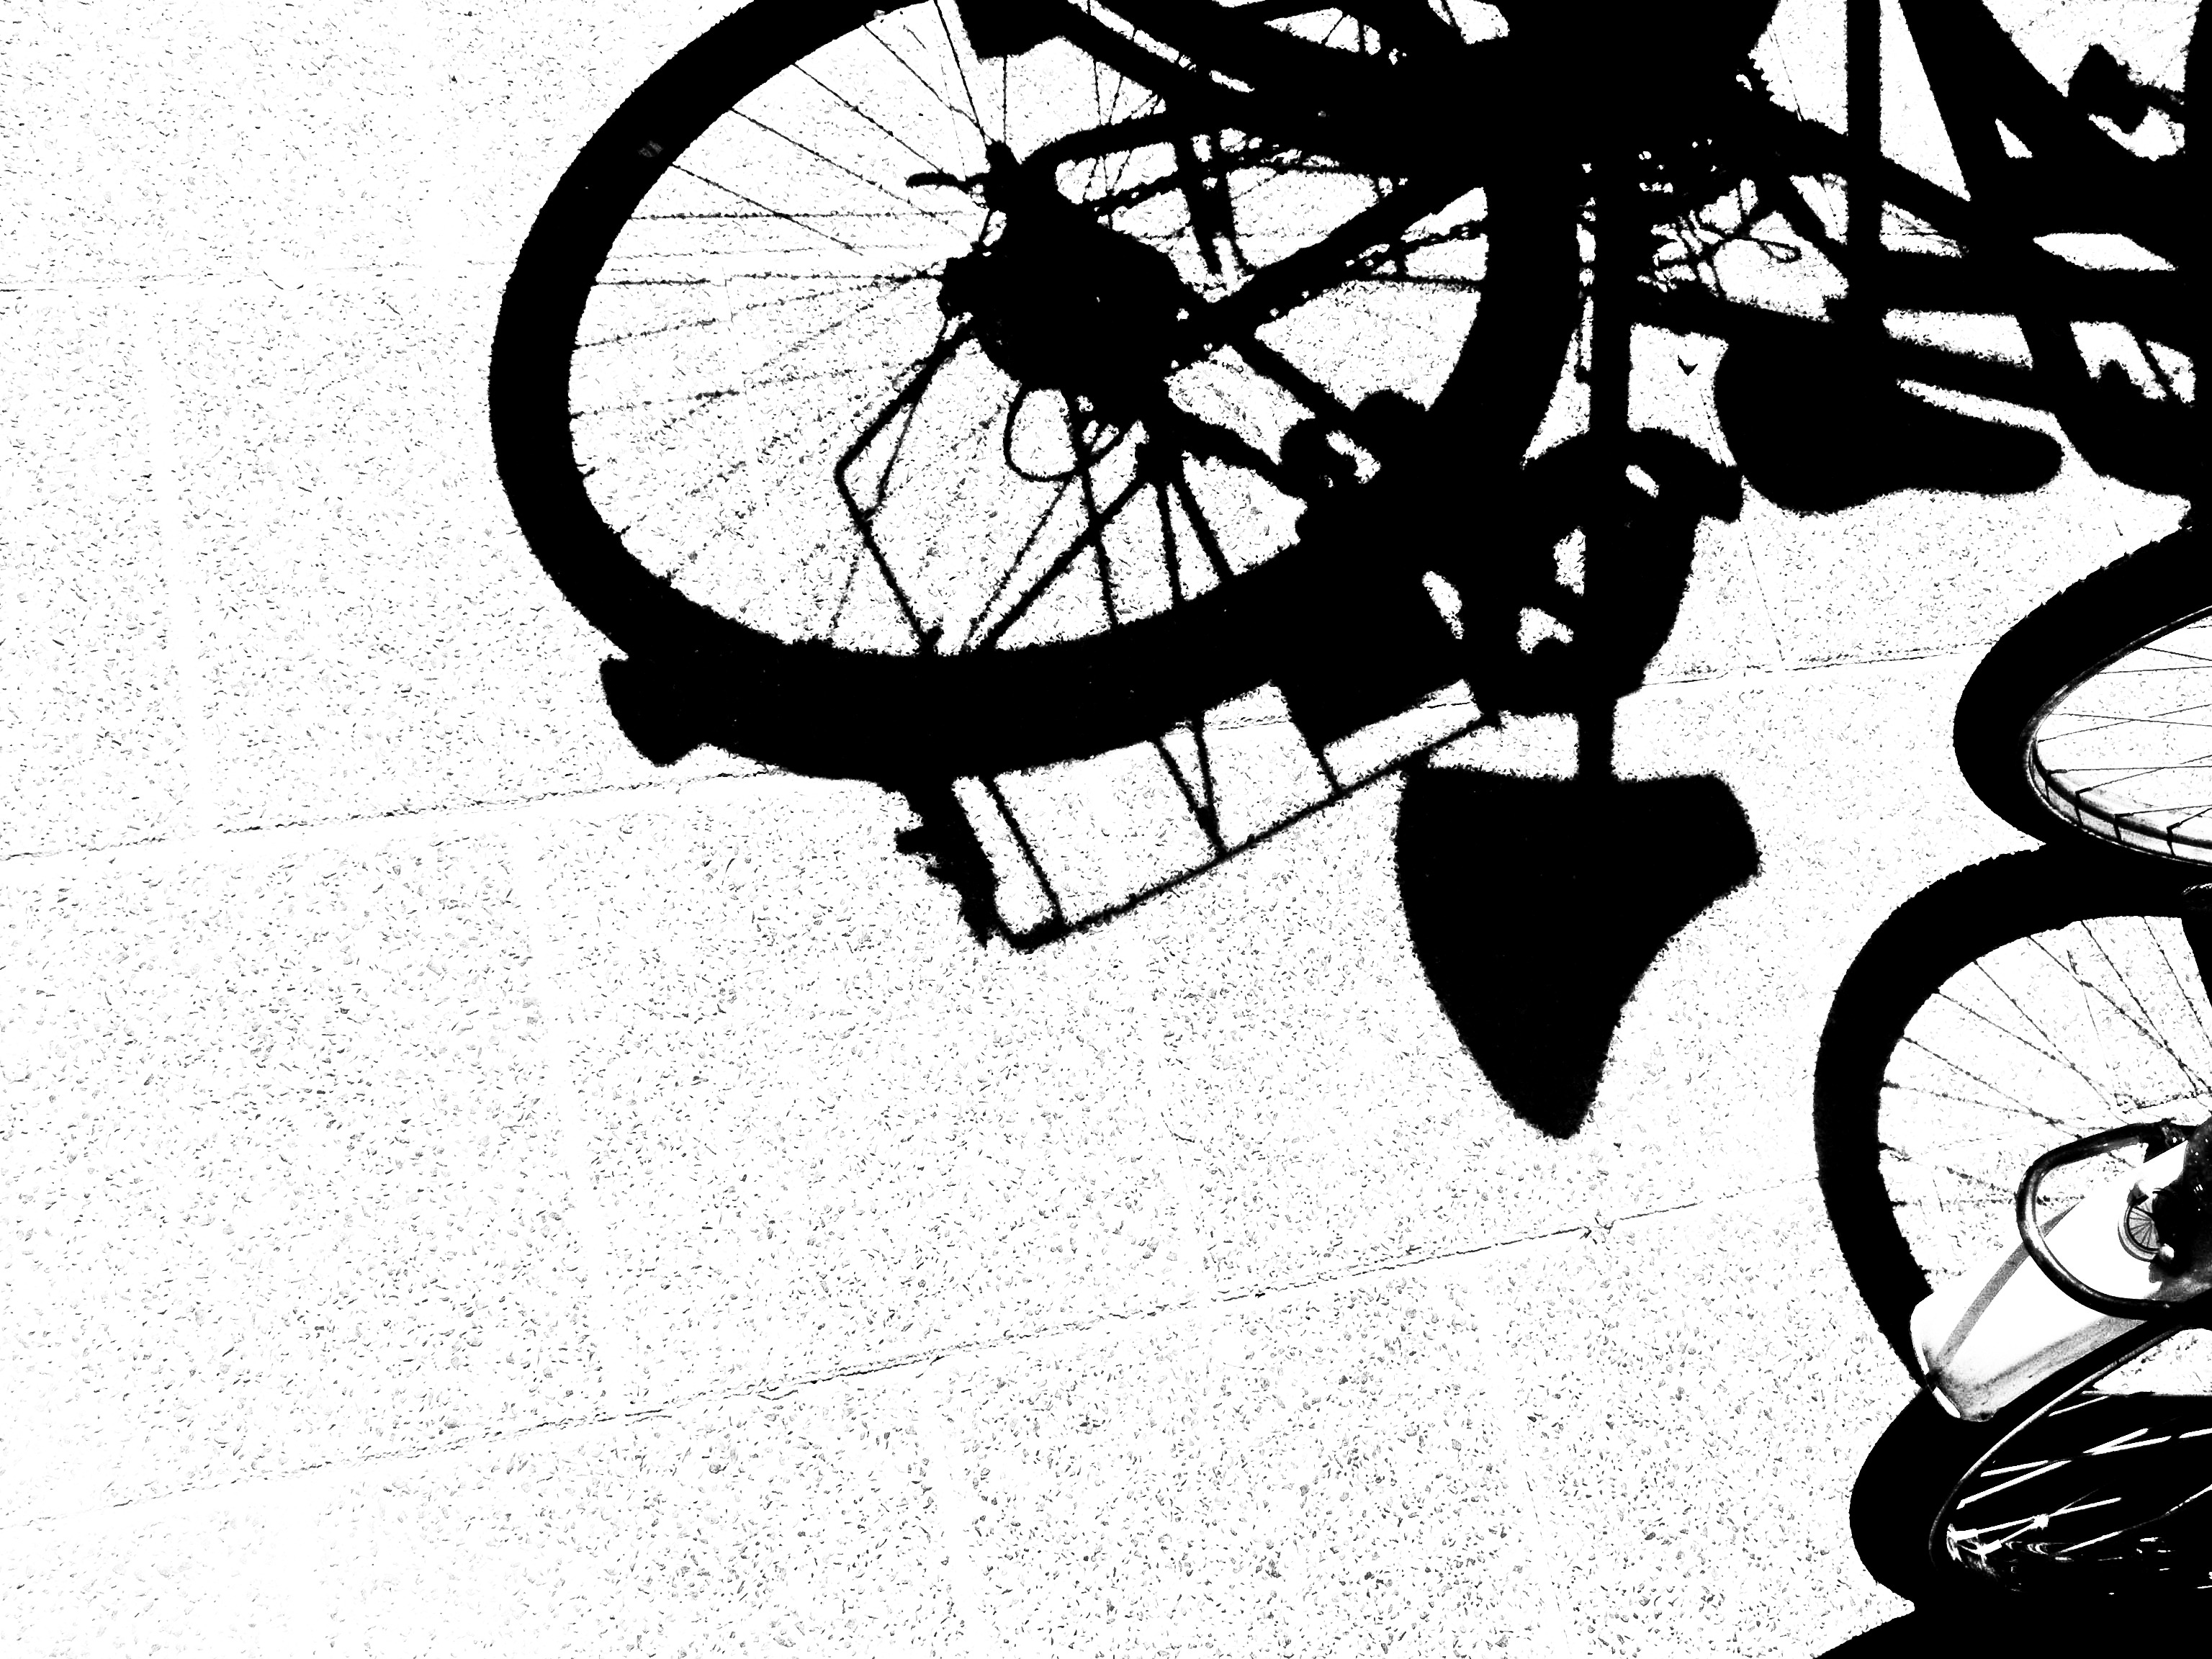
outdoor, silhouette, black and white, track, sport, street, wheel, bicycle, bike, travel, recreation, cyclist, transportation, transport, line, vehicle, shadow, ride, monochrome, speed, lifestyle, leisure, cycle, circle, activity, pedal, font, cycling, amsterdam, fun, sketch, drawing, illustration, biking, handlebars, active, biker, cartoon, monochrome photography